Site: brandenburg
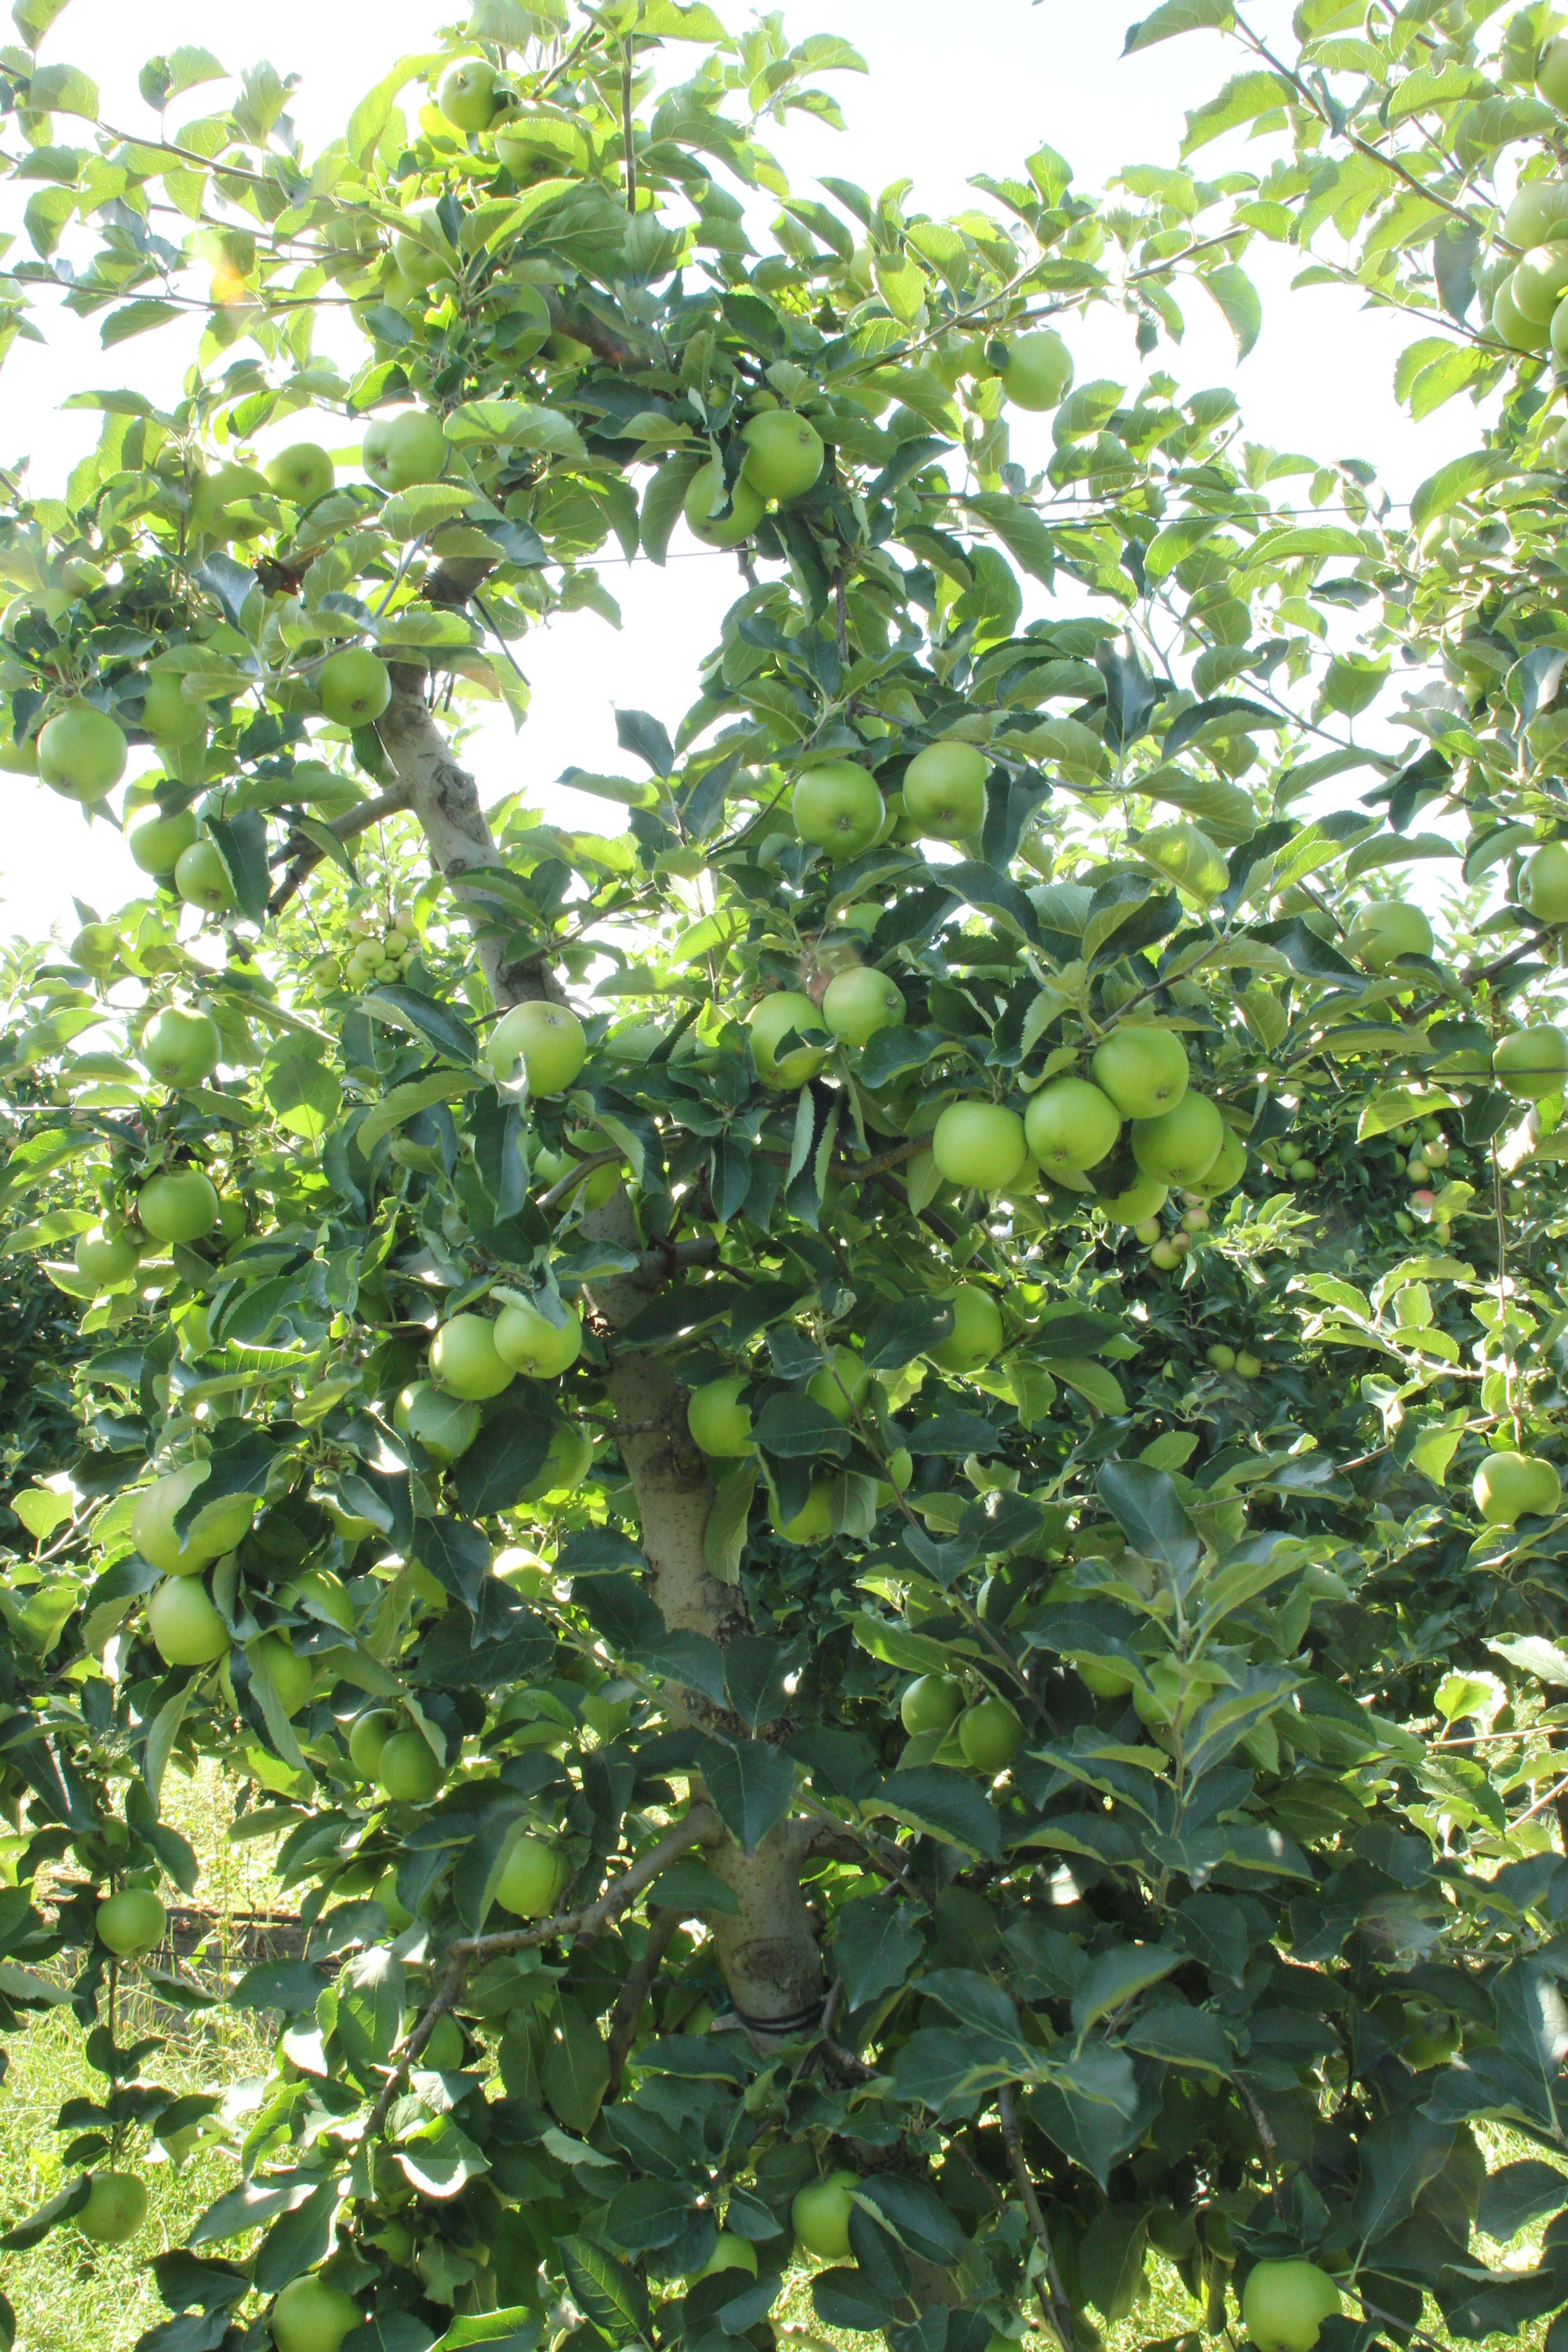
Growth stage (BBCH 77): Development of fruit